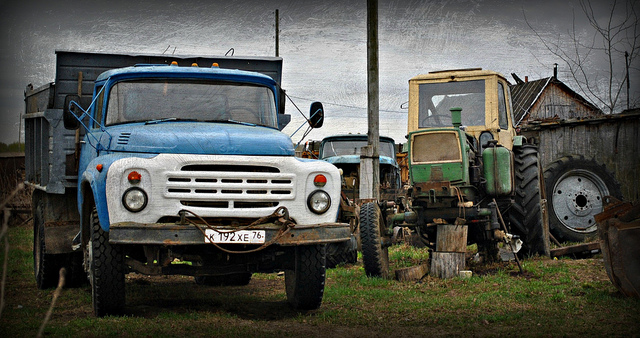
A blue and white truck sitting on top of lush green grass.

a photo of a dump truck and a farm tractor

A truck and a tractor are sitting in a yard.

A blue truck and tractor sitting among several buildings.